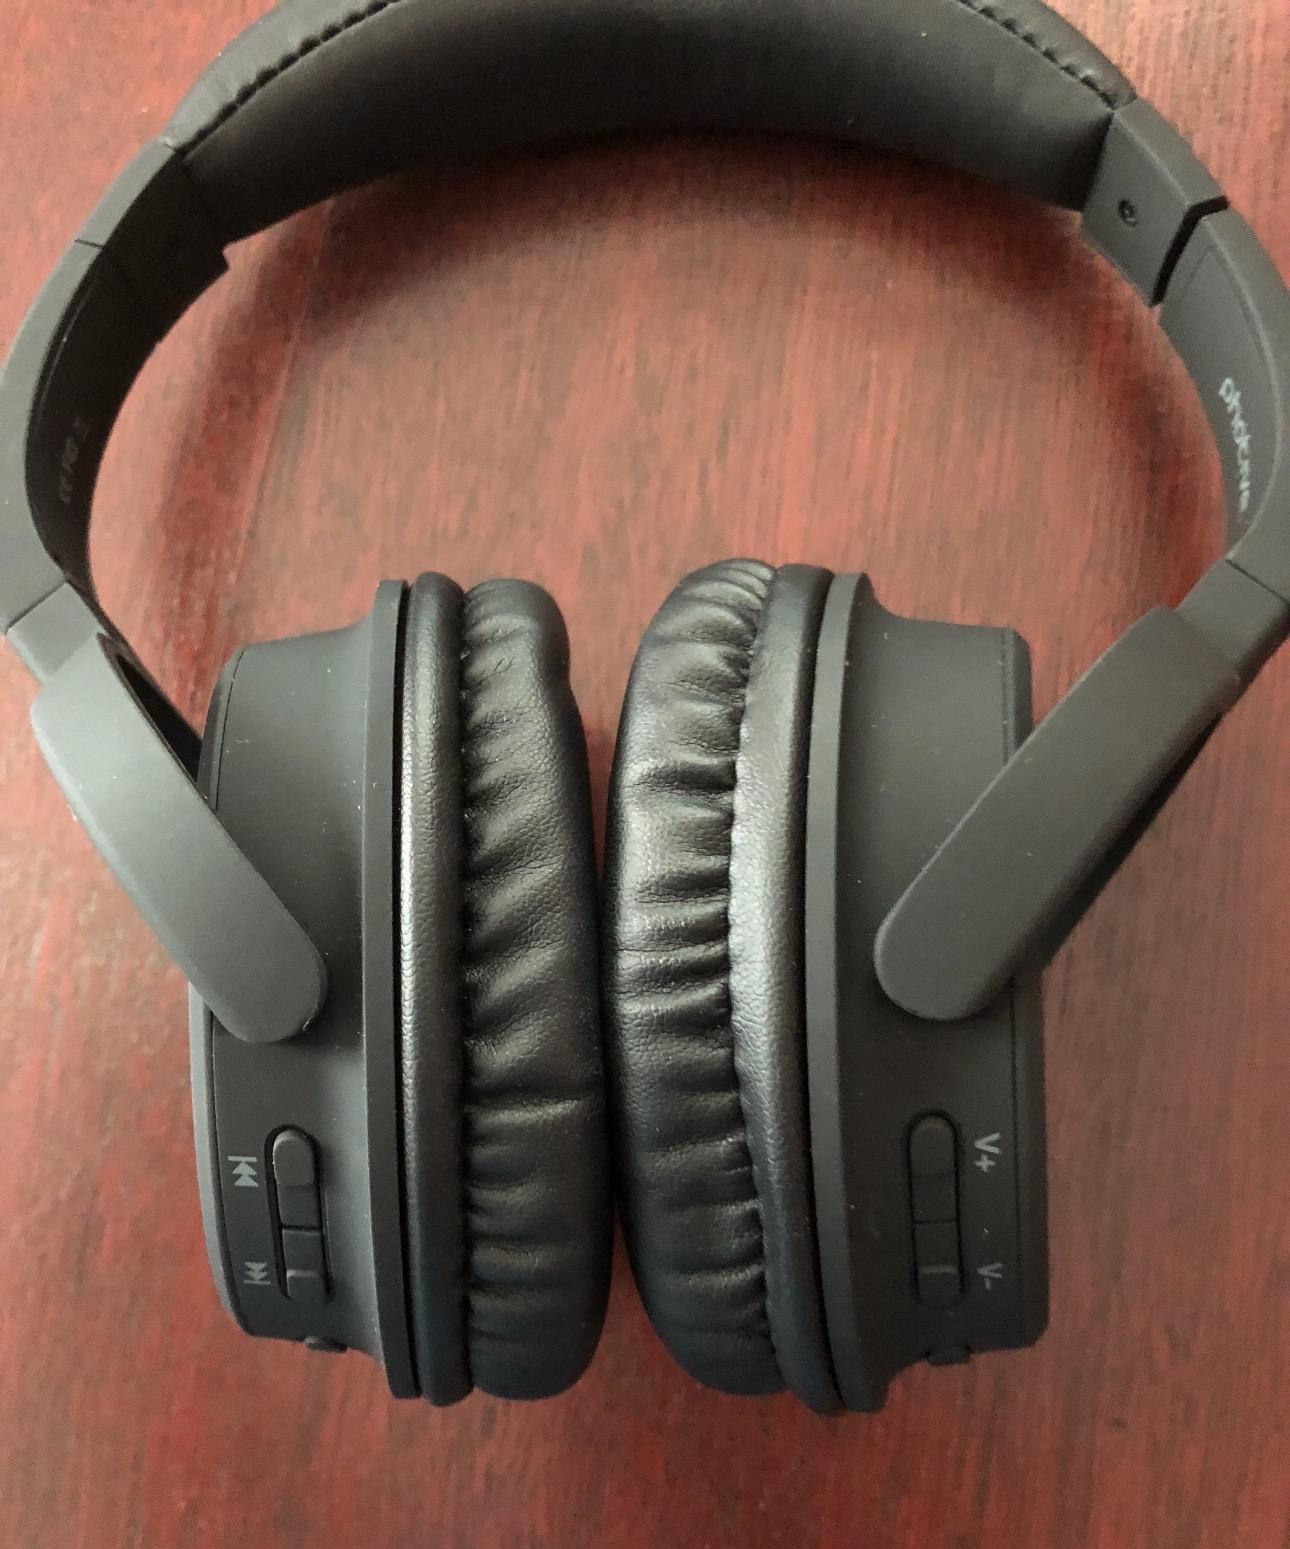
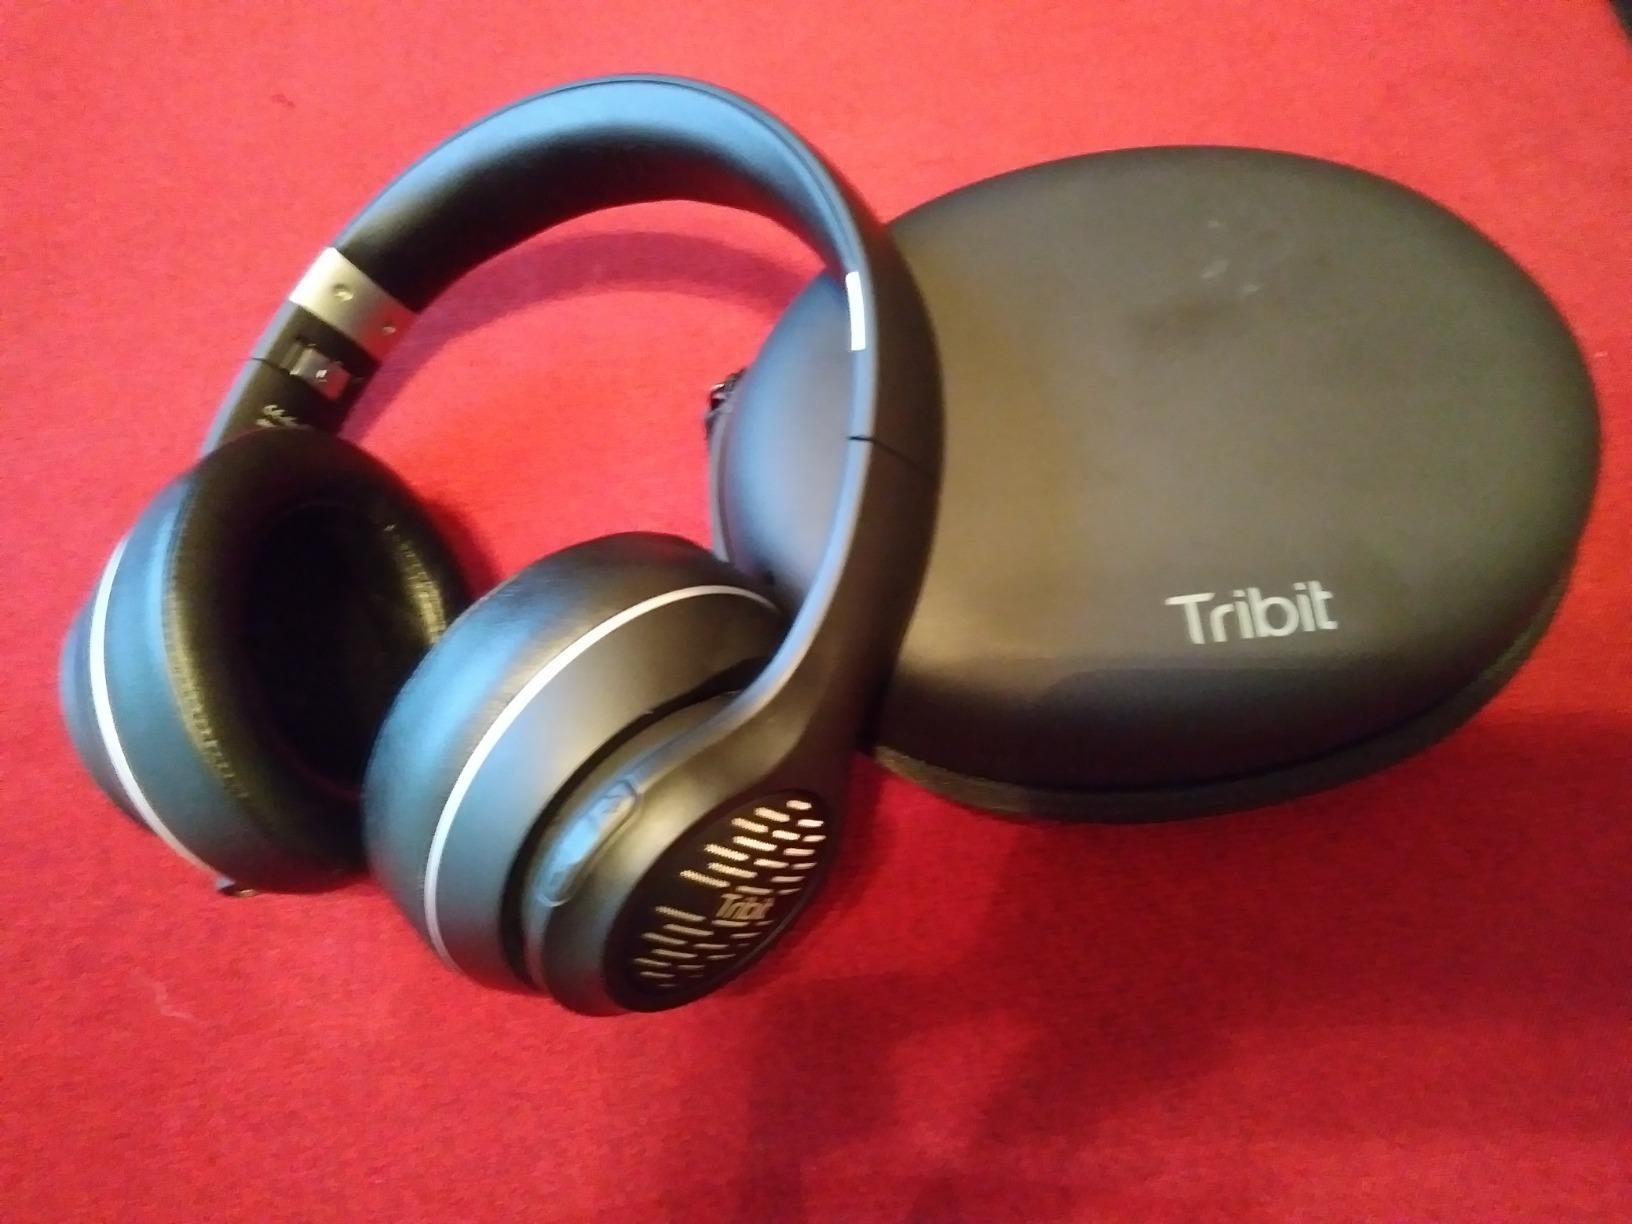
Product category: headphones
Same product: no